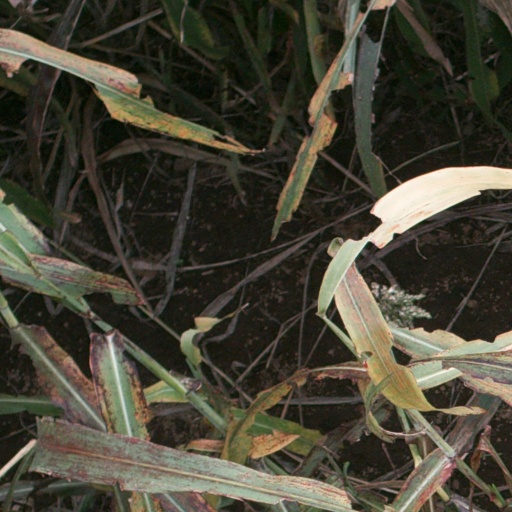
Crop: sorghum